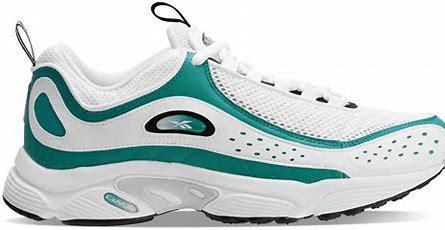
Brand: Reebok
Model: Daytona DMX Ii